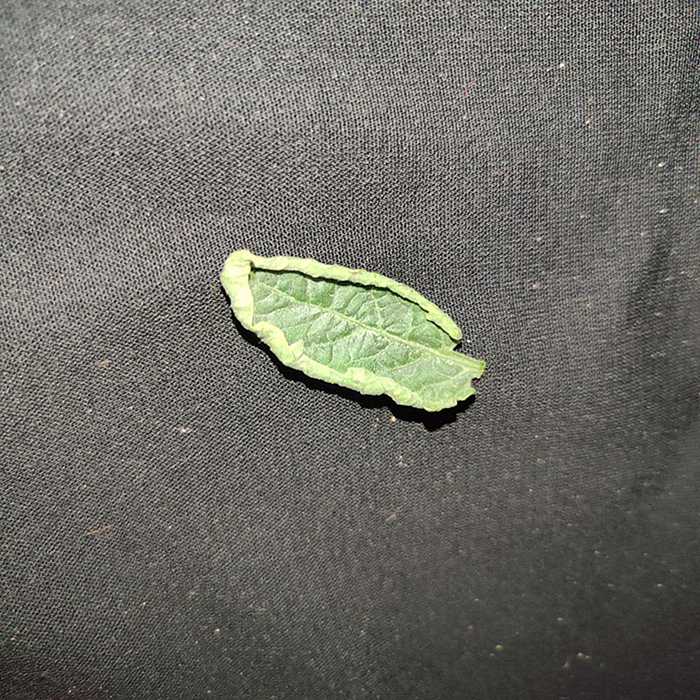
Plant: Tomato
Label: Tomato leaf curl virus